Briana Buckmaster

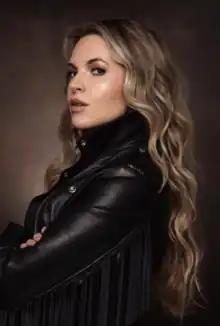

Briana Buckmaster (born July 15, 1982) is a Canadian actress and singer best known for her portrayal of Donna Hanscum in "Supernatural". She released her debut album, "Begin", in 2018.